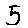
Label: 5